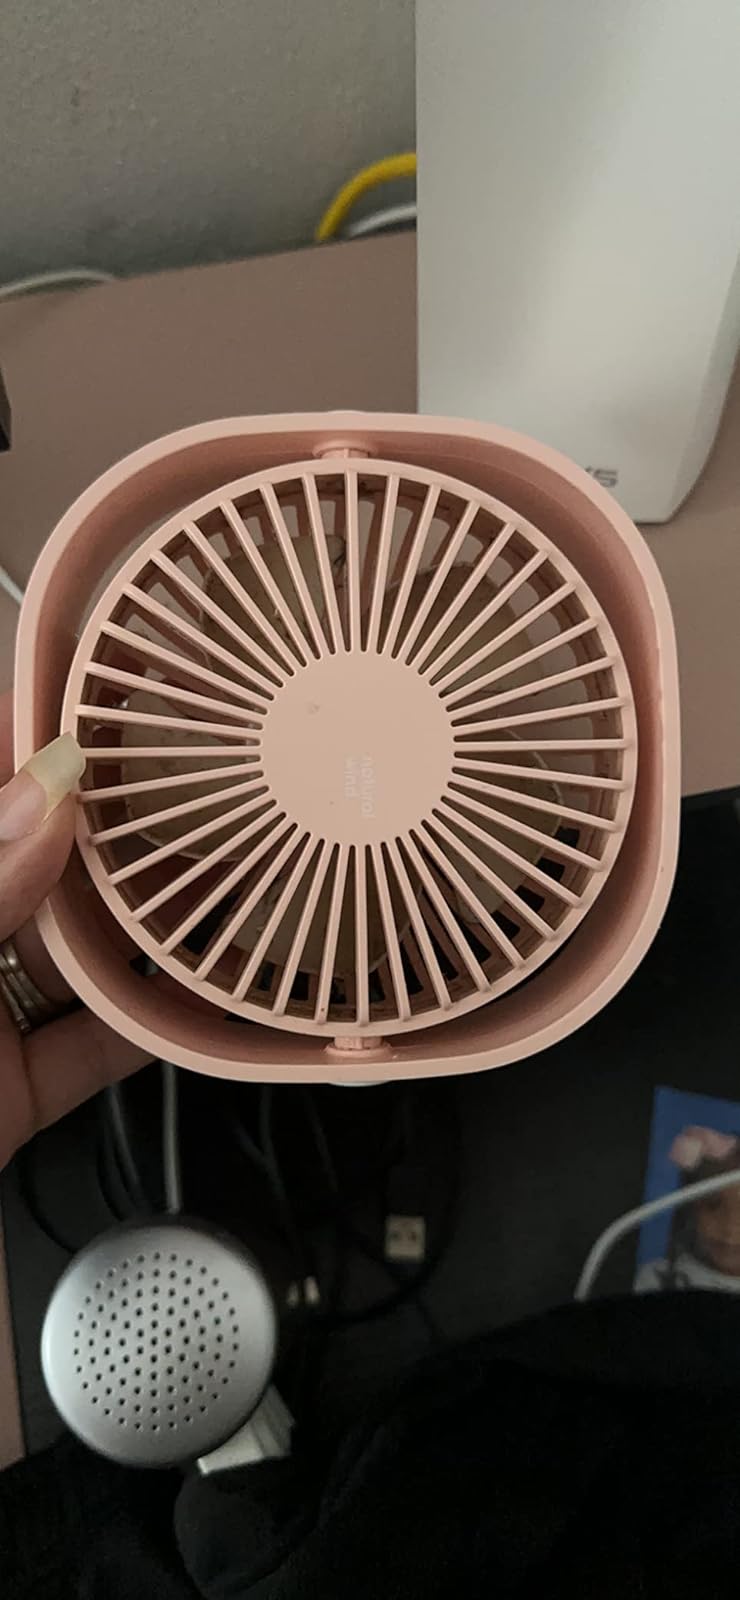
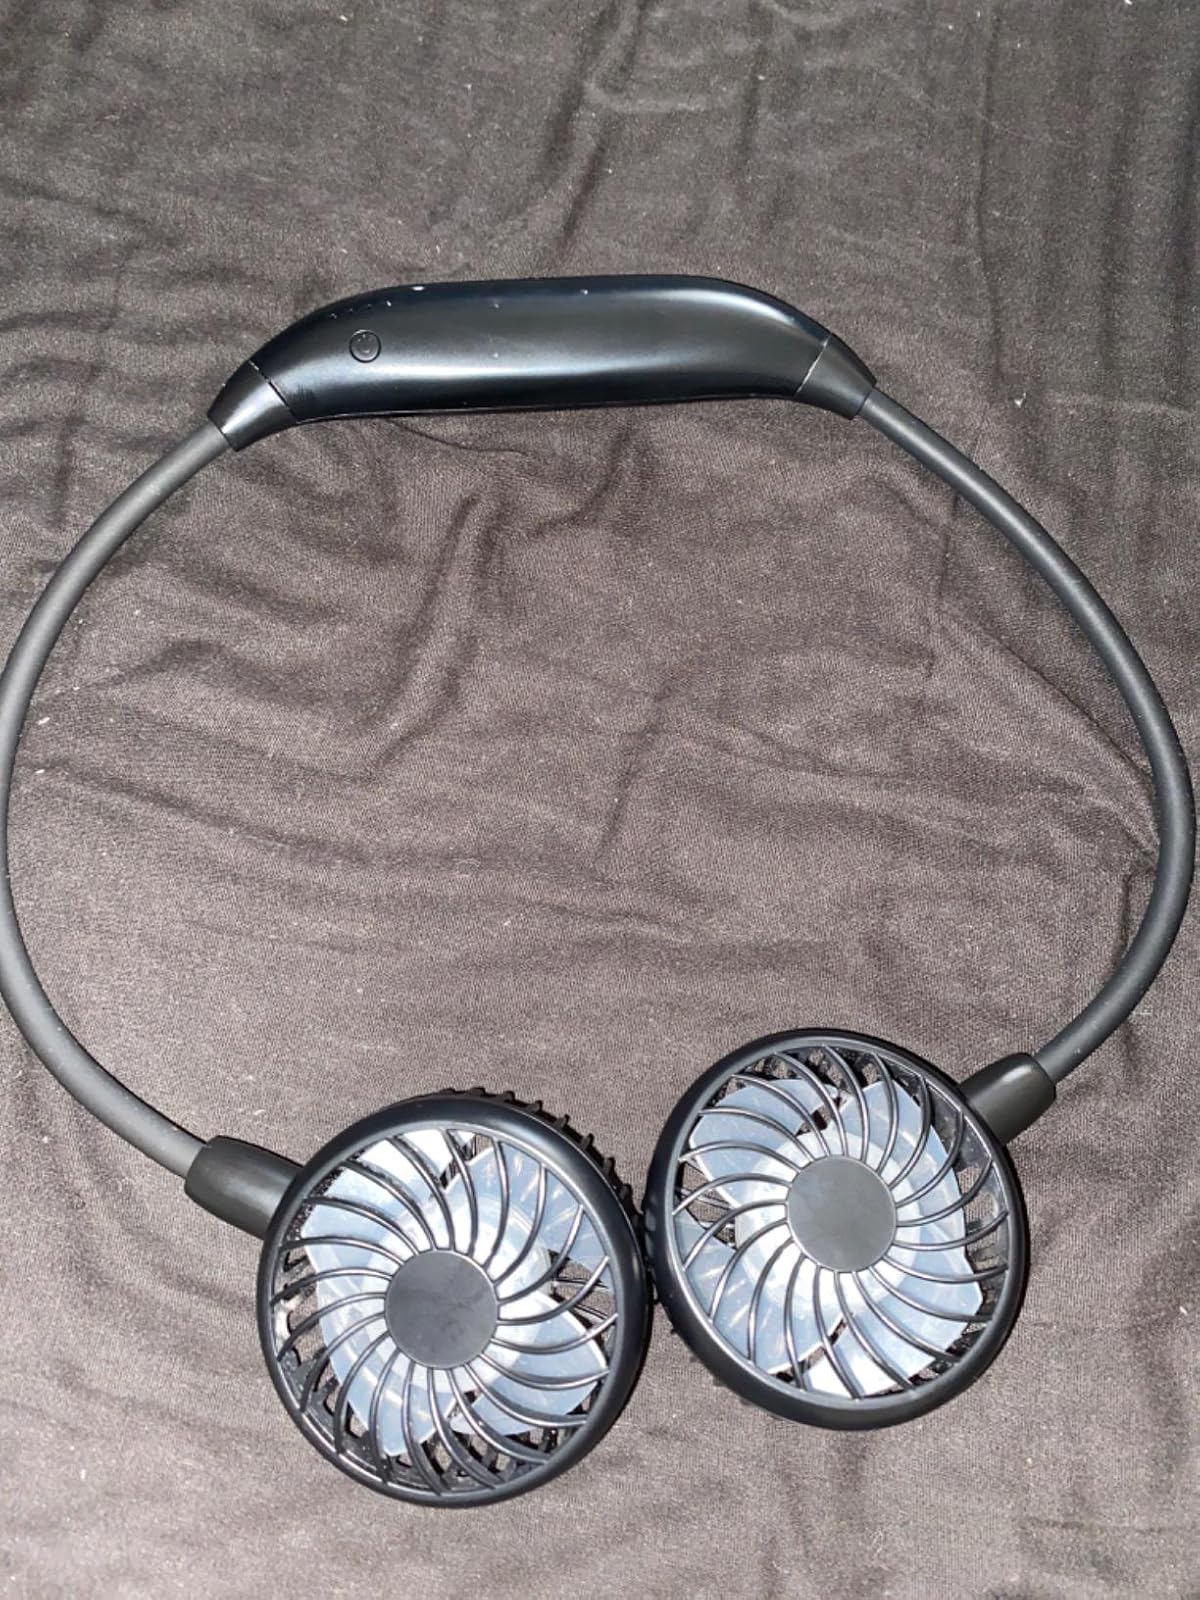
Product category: fan
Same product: no